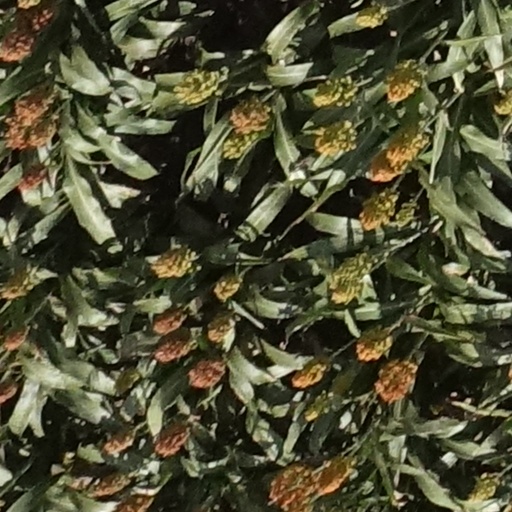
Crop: sorghum